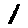
Label: 1